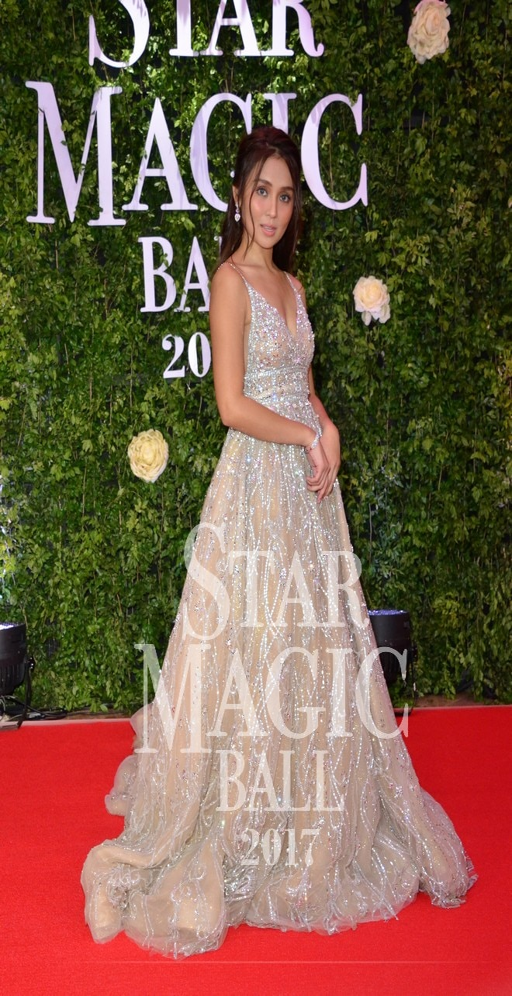
pop artists walked down the red carpet .